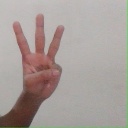
अक्षर: व